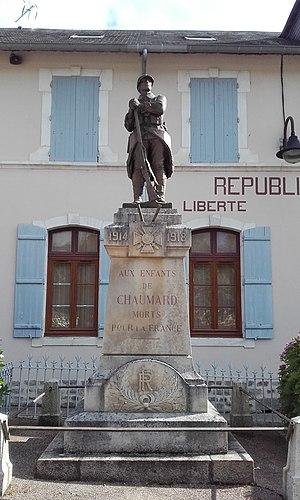
Monument aux morts de Chaumard (Nièvre)
Chaumard est une commune française située dans le département de la Nièvre en région Bourgogne-Franche-Comté, dont les habitants sont appelés les Chaumardois et les Chaumardoises.